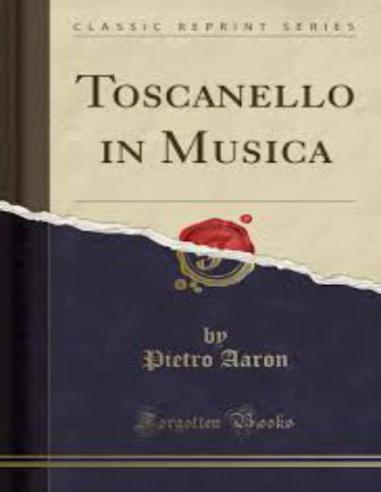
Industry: Necessities